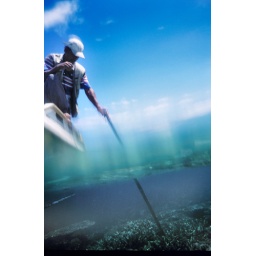
A local boatman scales the depth of the water before he parks his boat at an islans in Semporna, Sabah.